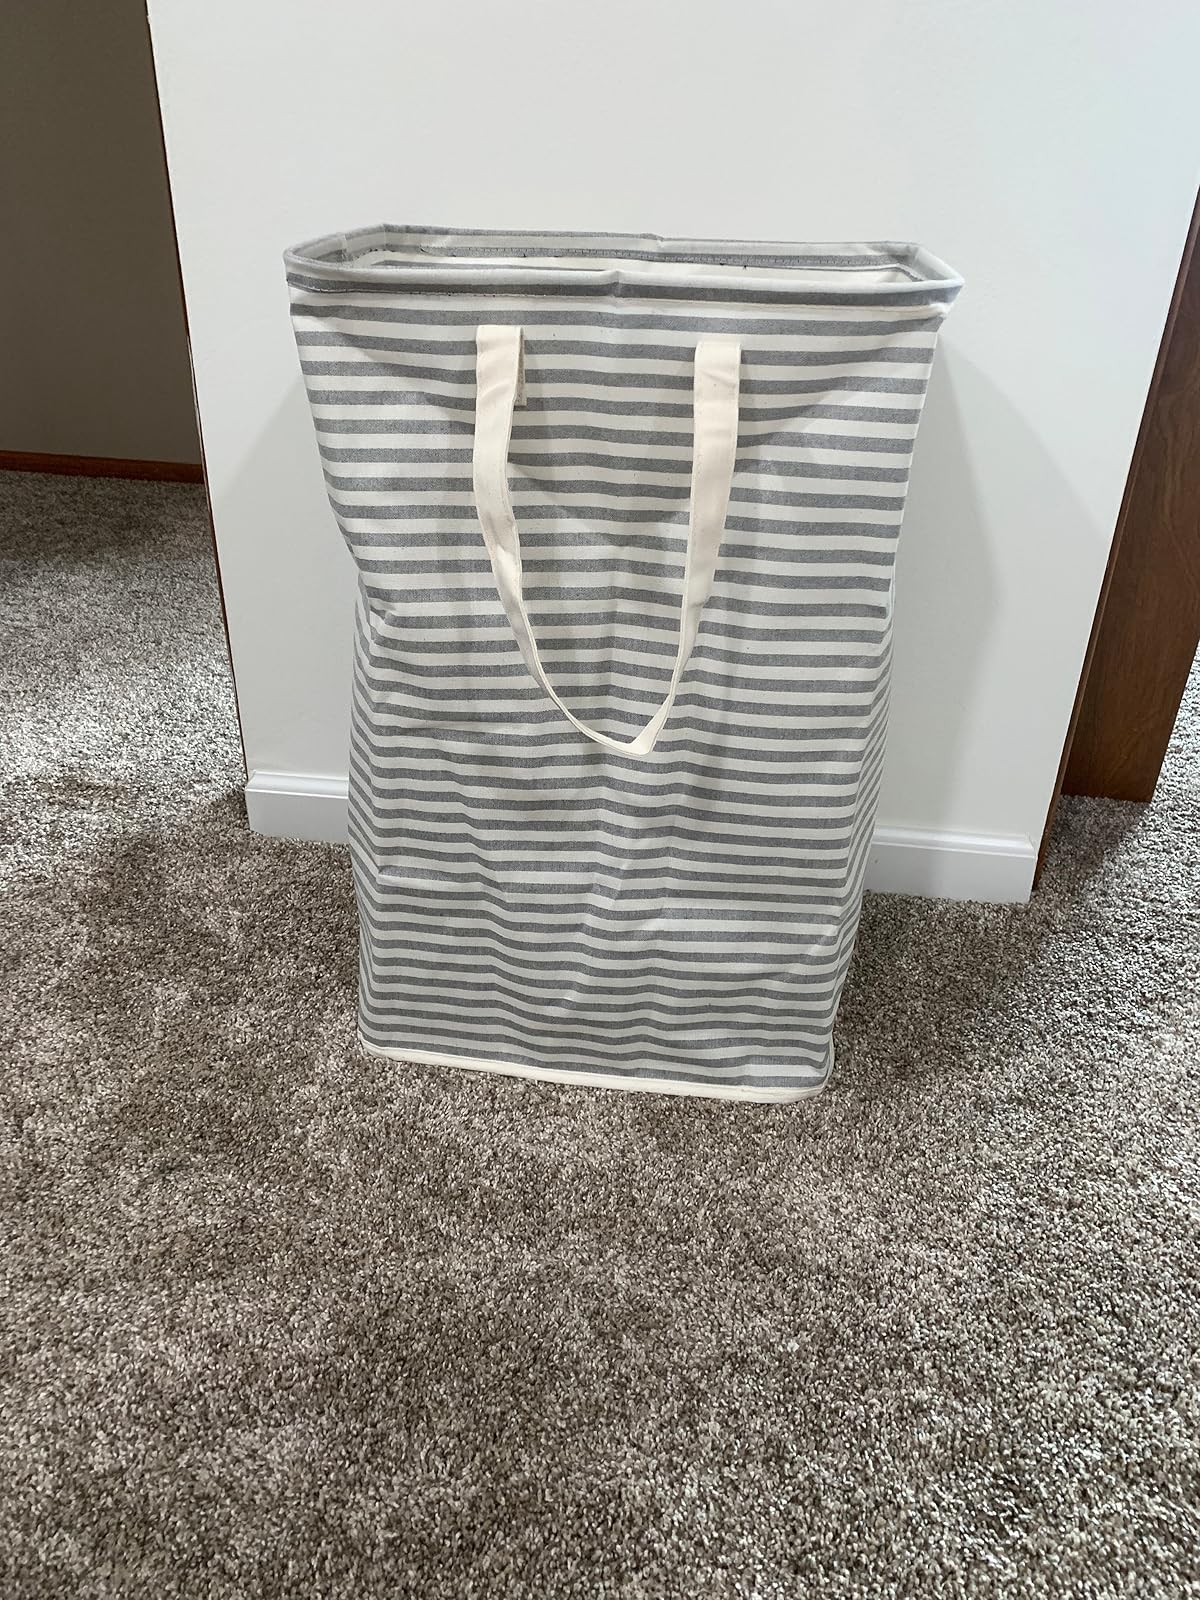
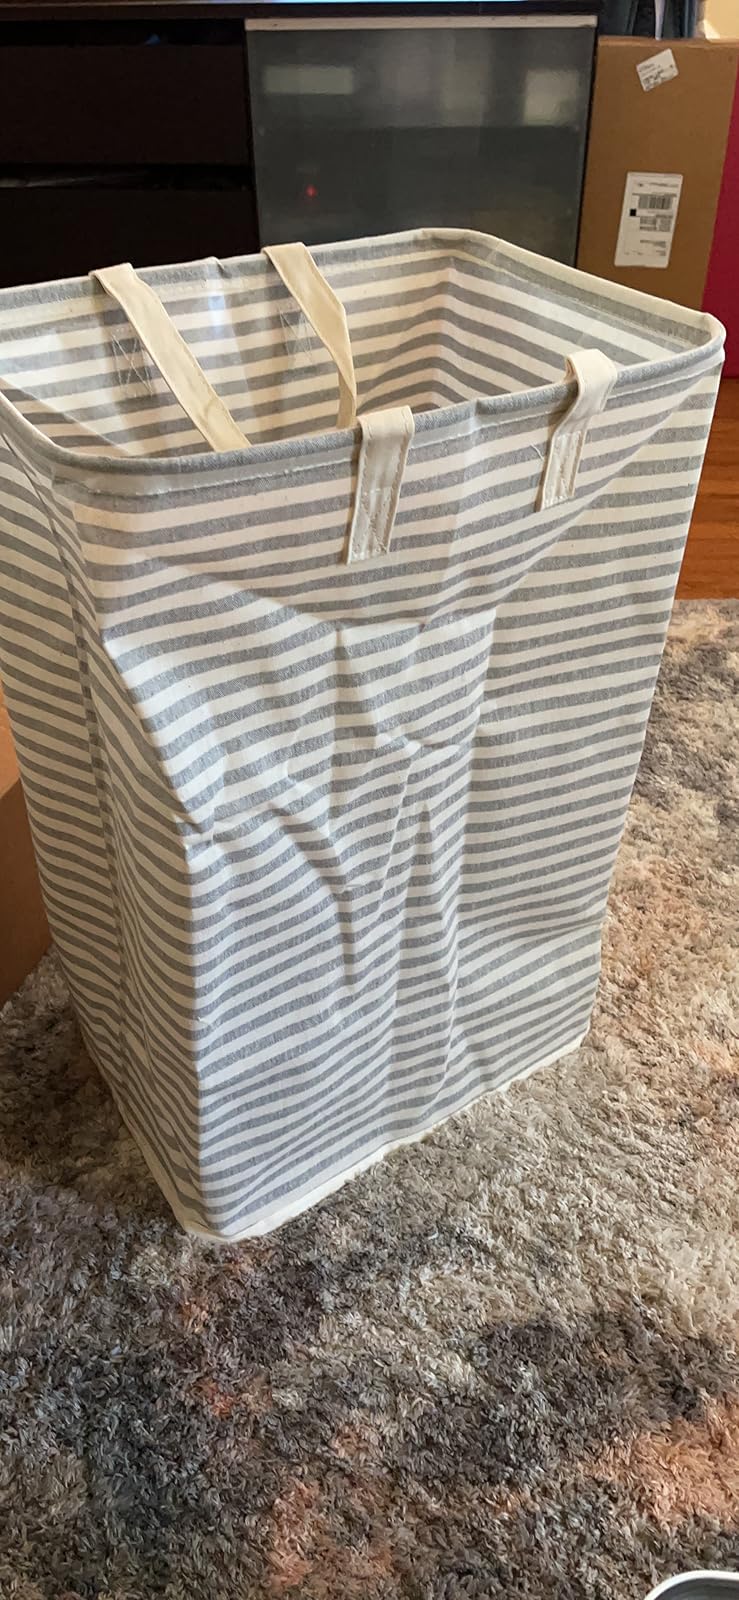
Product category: items_hamper
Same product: yes